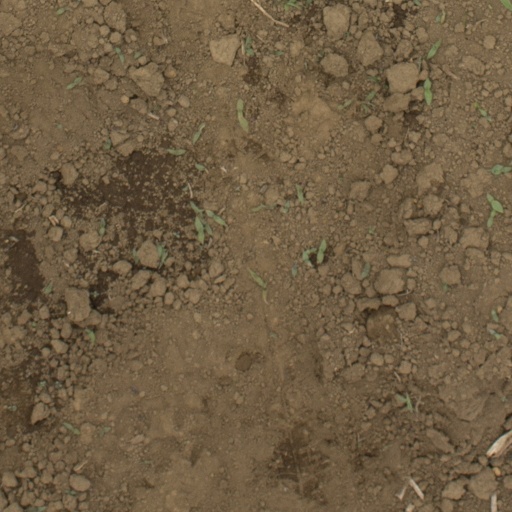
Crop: Jerusalem artichoke